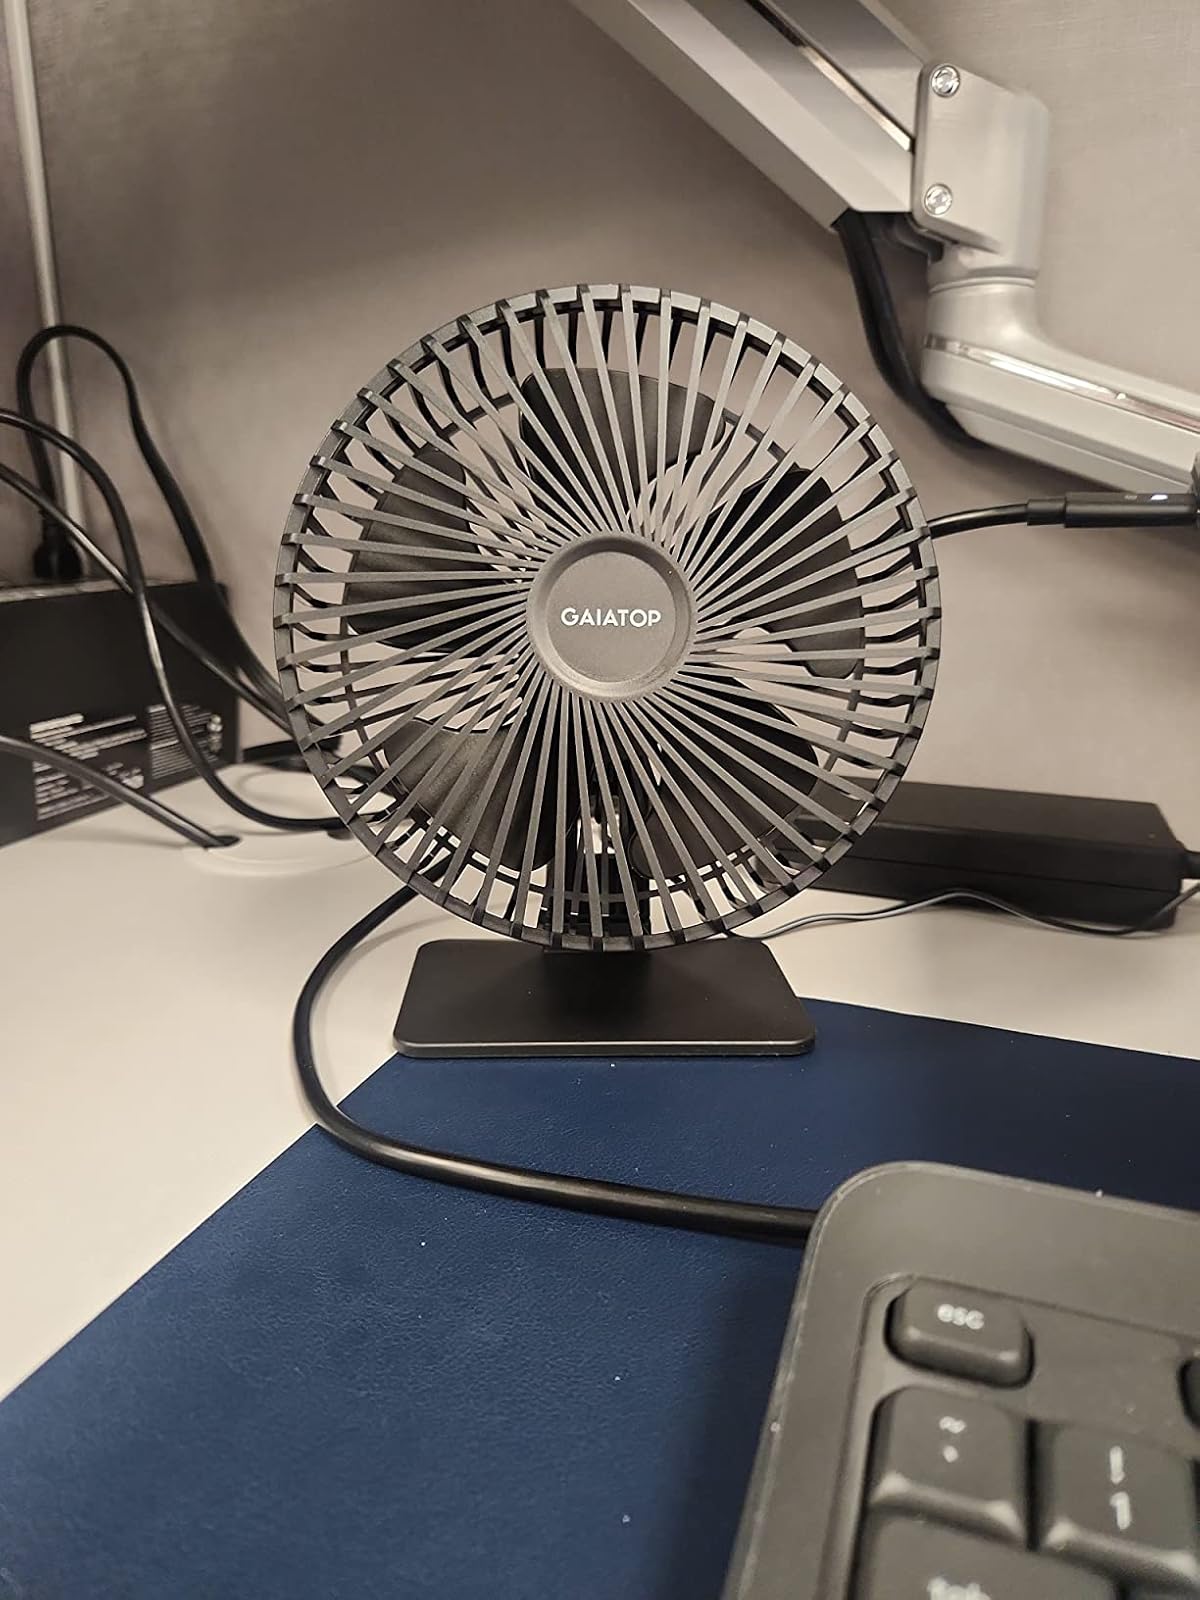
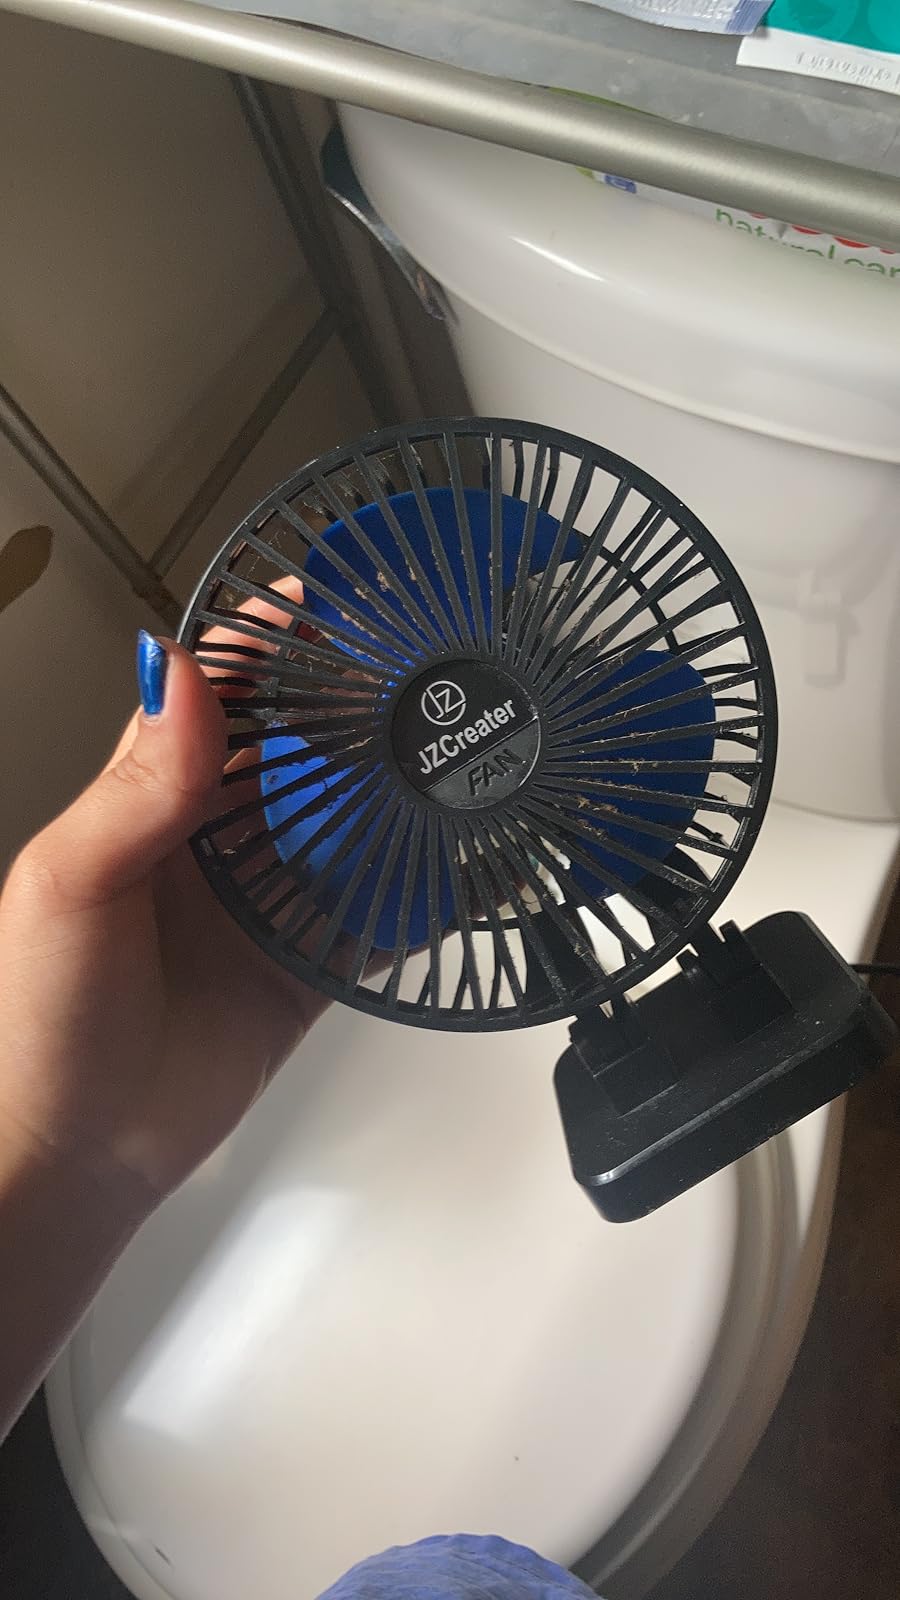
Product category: fan
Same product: no